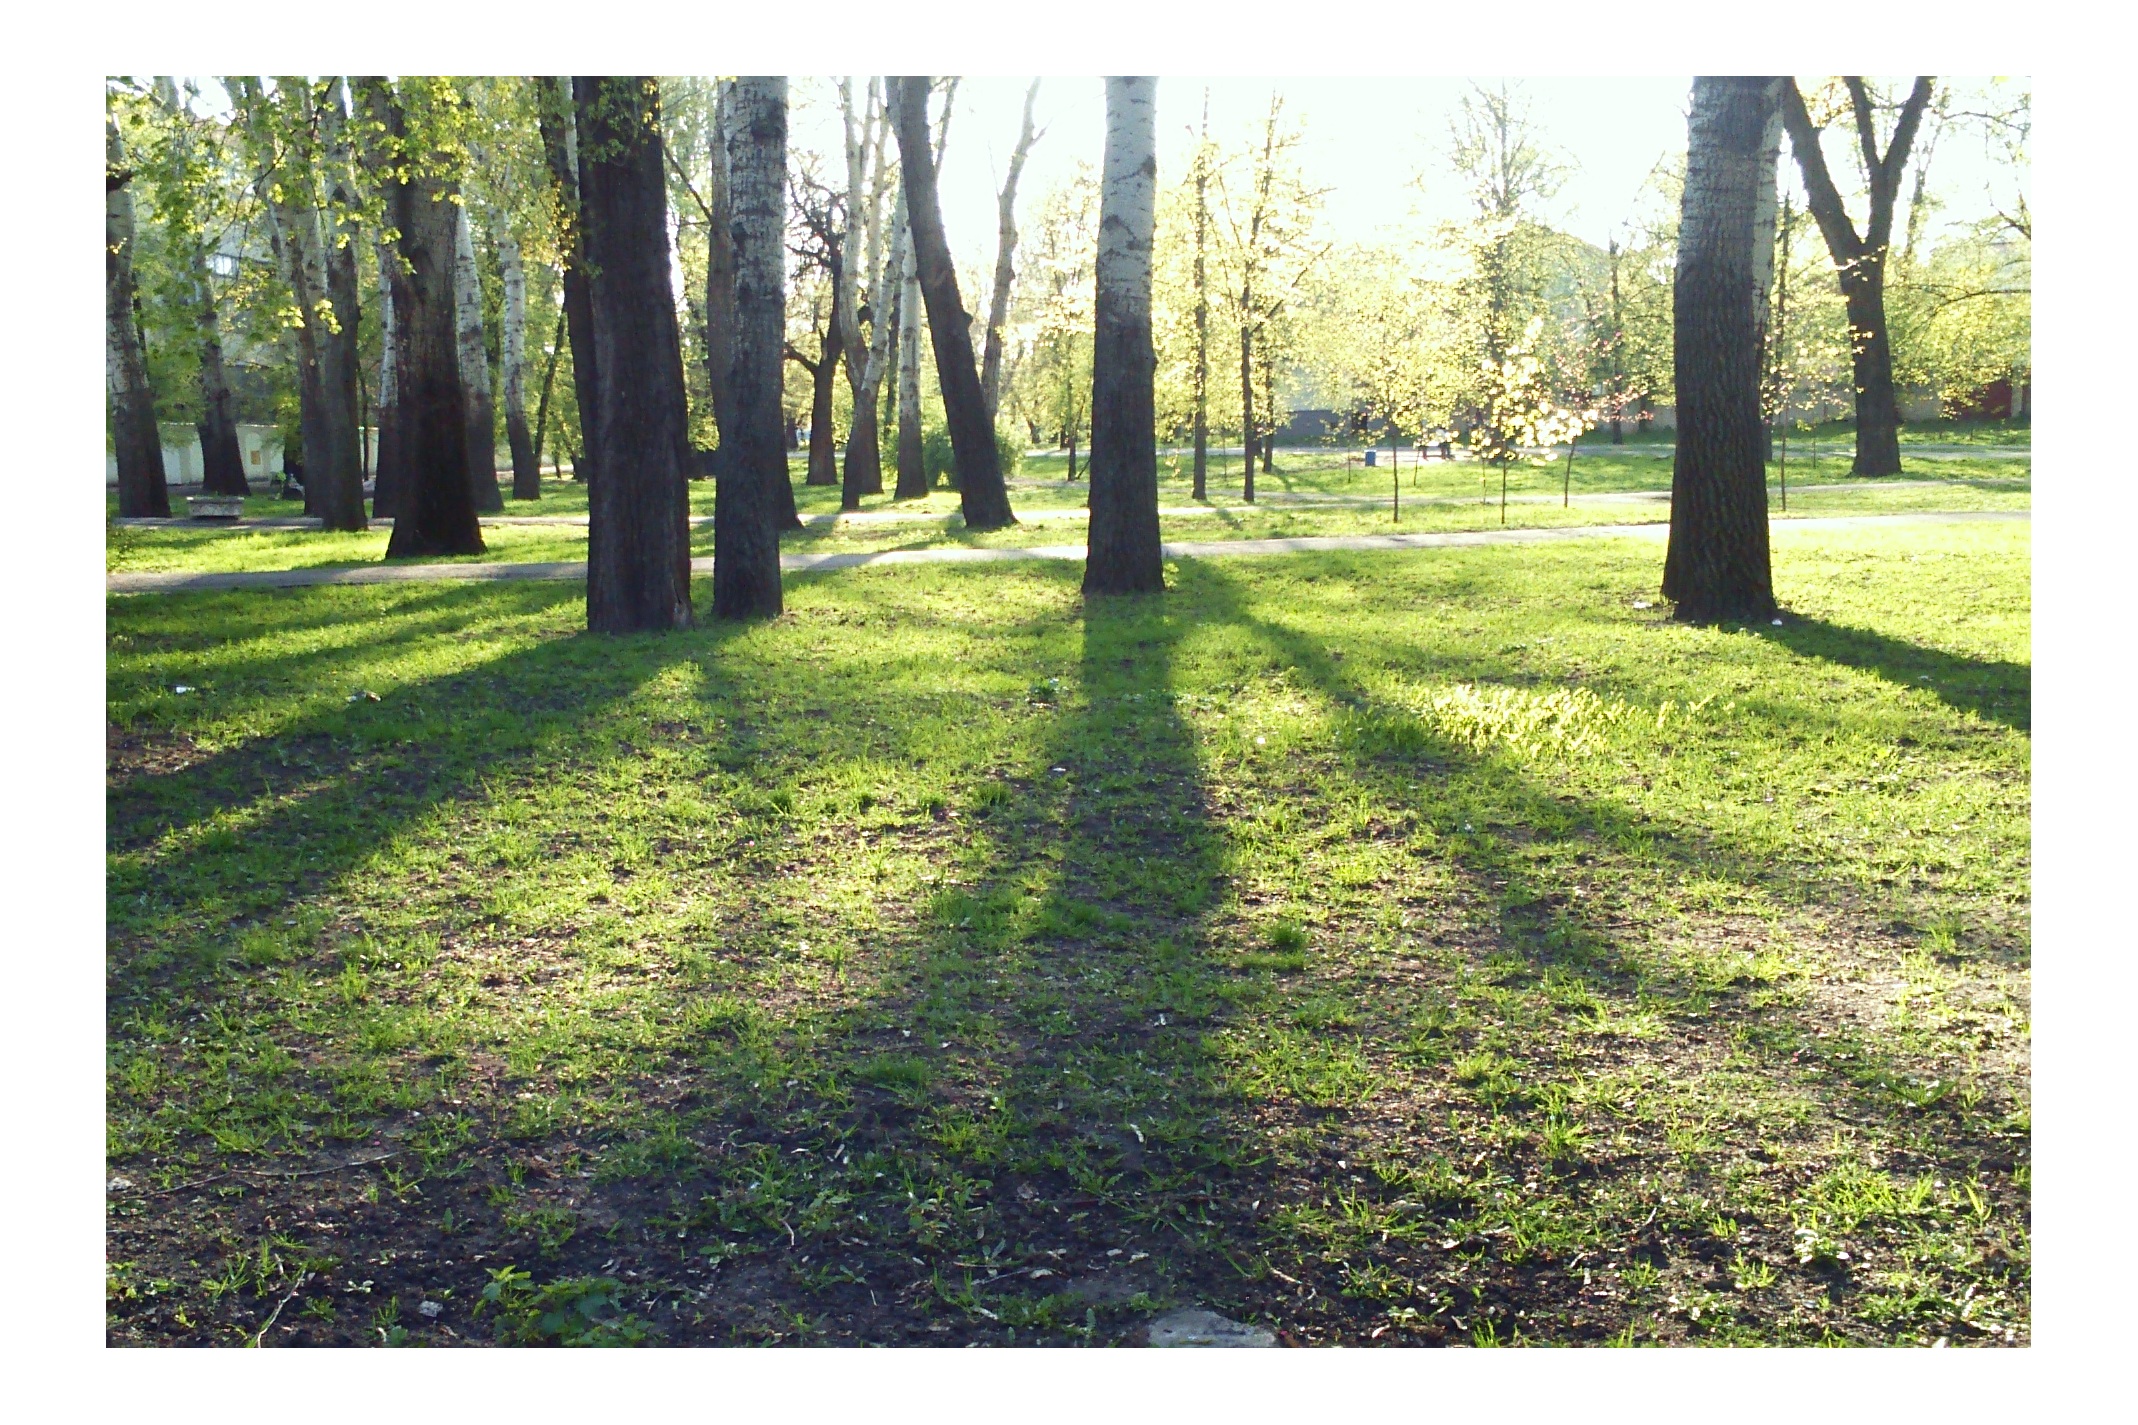
landscape, tree, forest, grass, light, lawn, meadow, spring, pasture, park, trees, ukraine, woodland, habitat, ecosystem, sunbeam, greens, the sun's rays, natural environment, woody plant